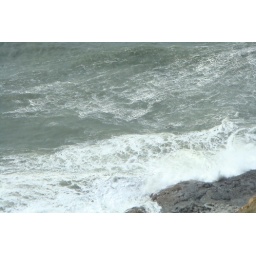
black in water is sea lion